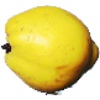
Label: Quince 1